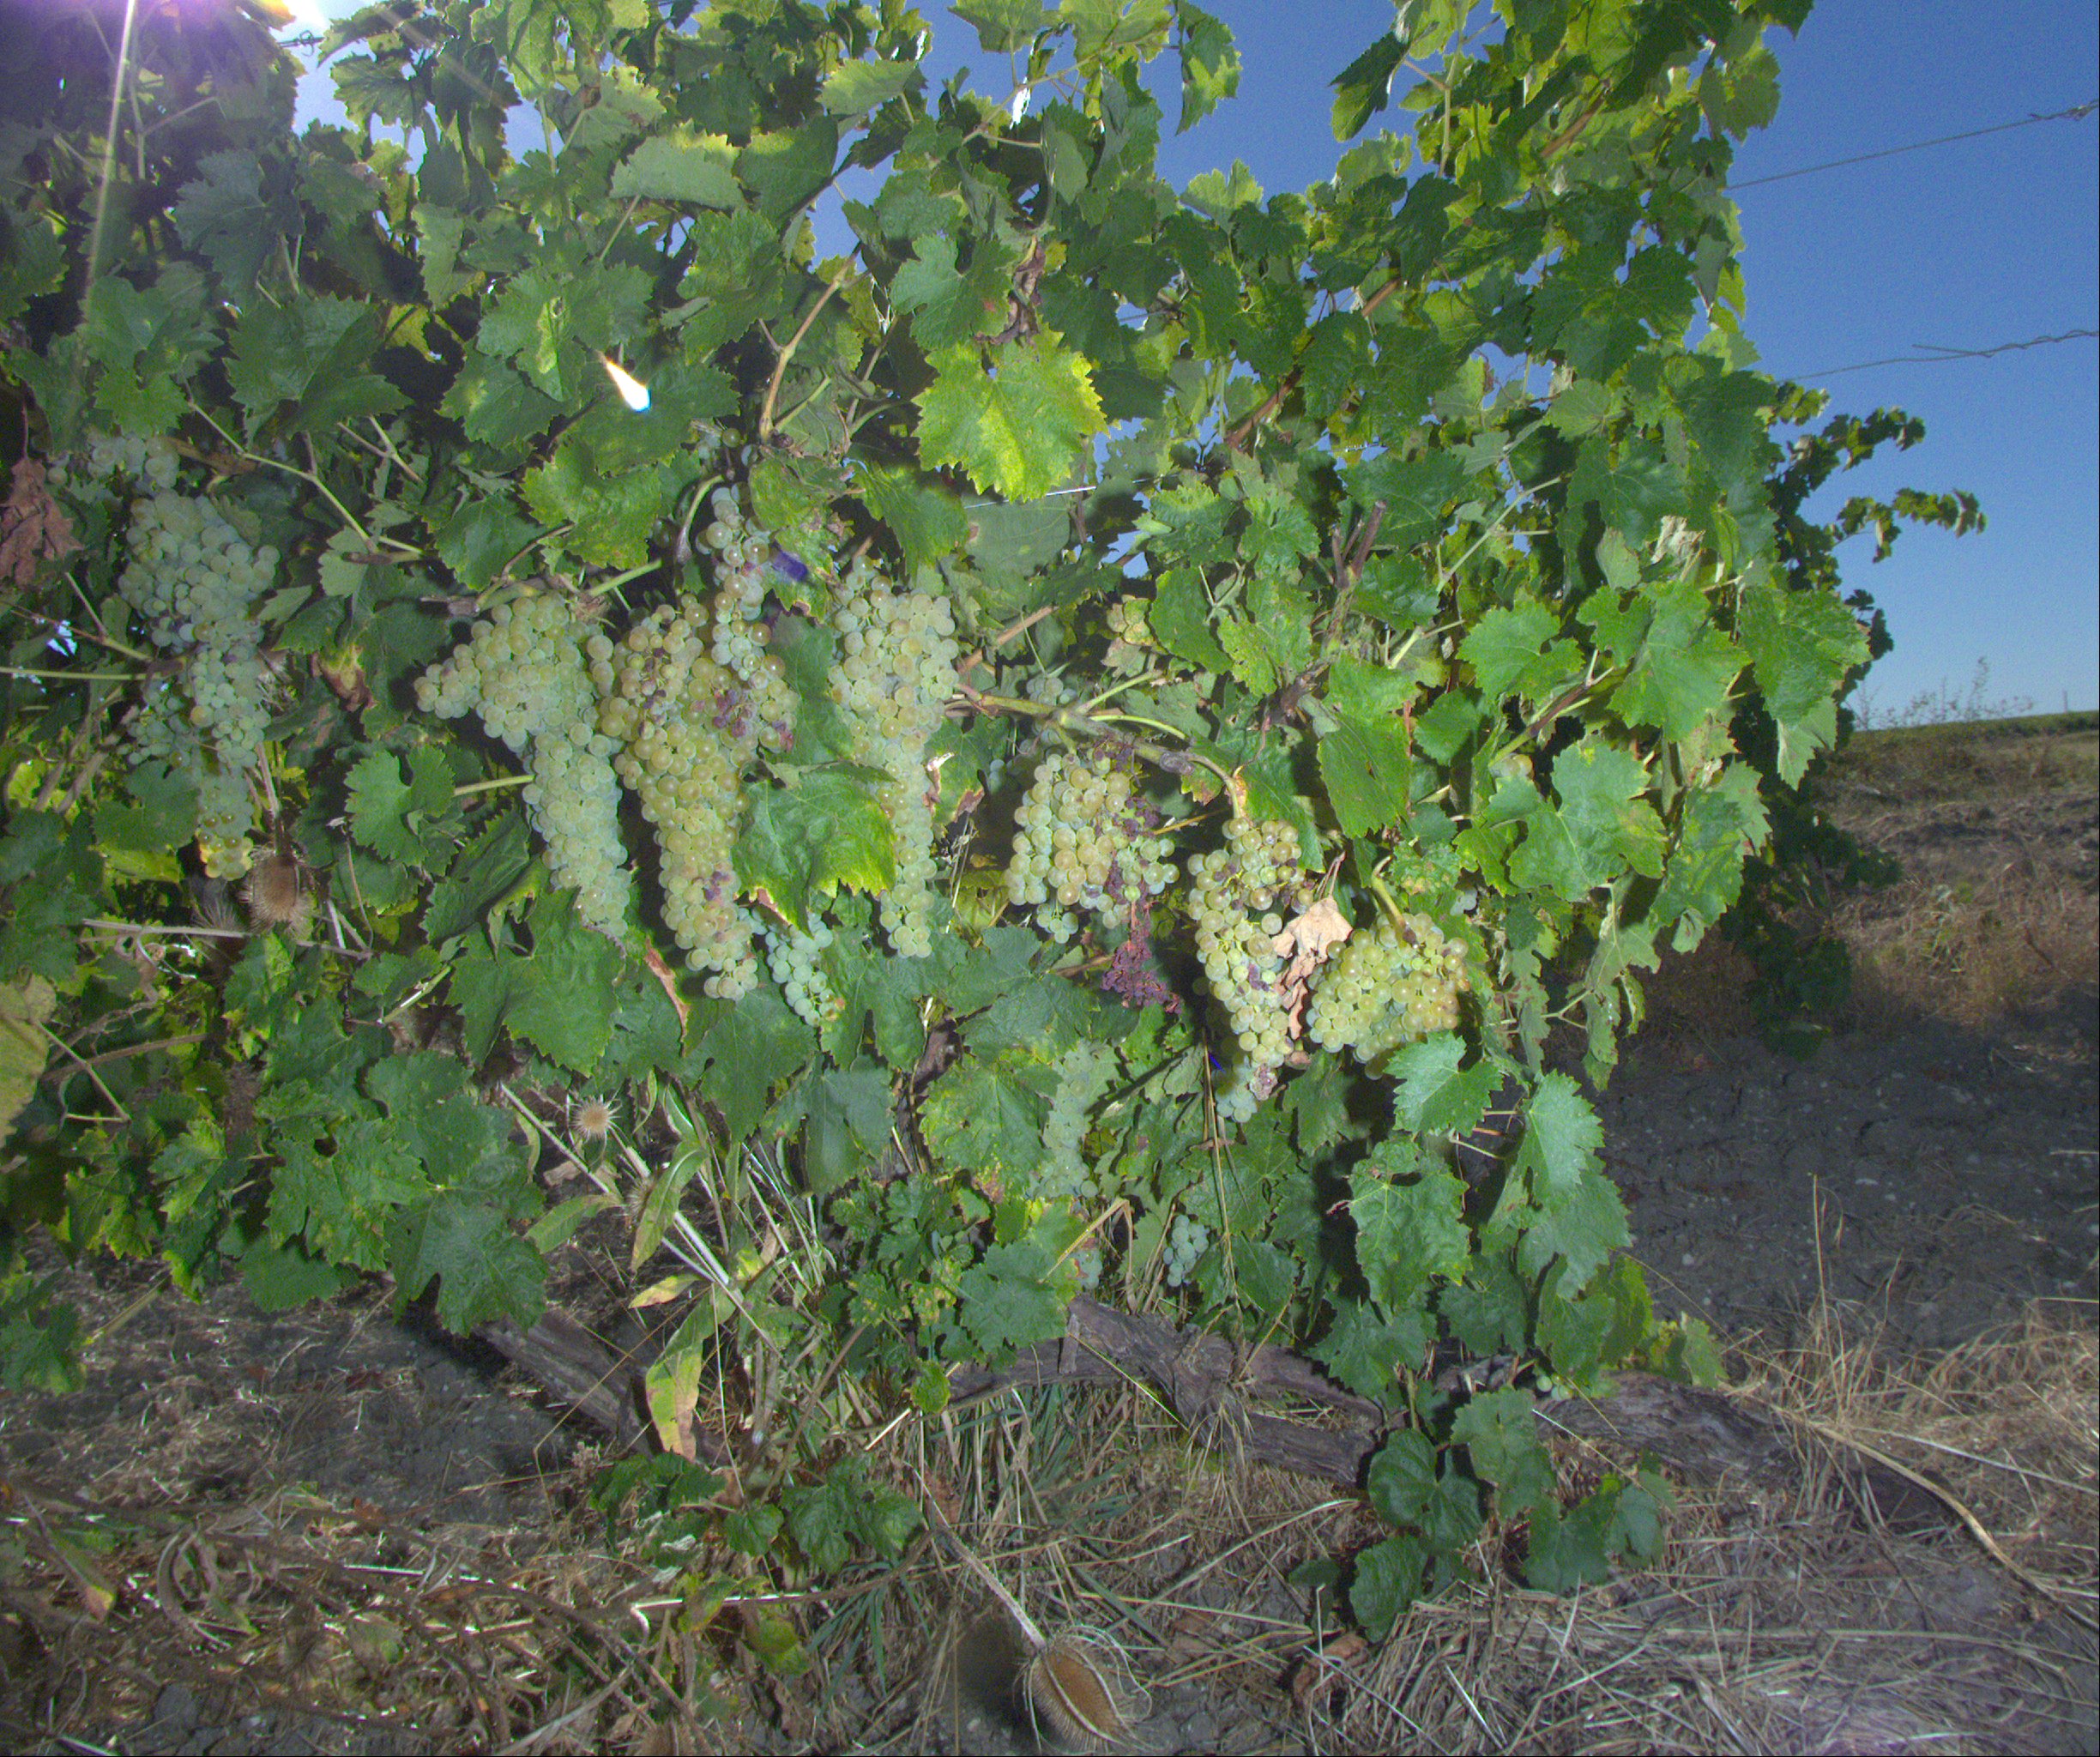
Grape variety: ugni-blanc
Disease: confounding disease (conf)